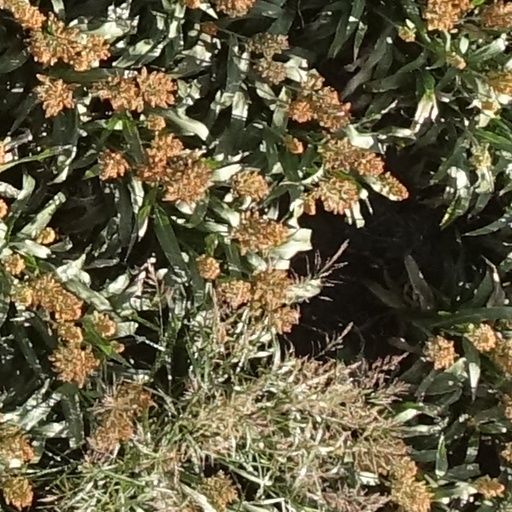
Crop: sorghum